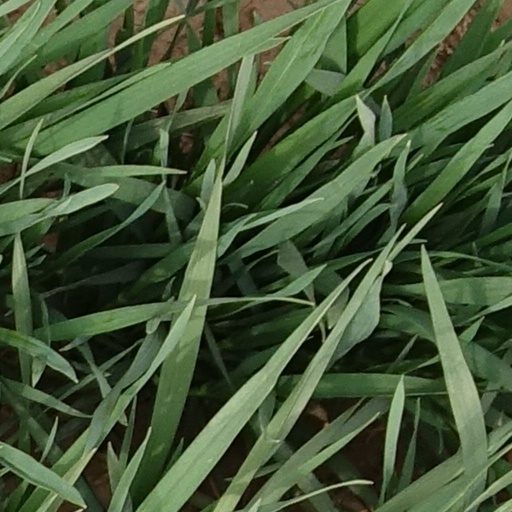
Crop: wheat